Red Steer

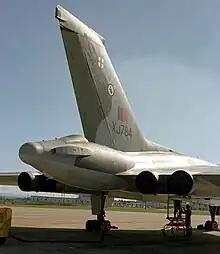
Red Steer at the tip of an Avro Vulcan's tailcone

Red Steer, also known as ARI 5919 and ARI 5952 depending on the version, was a tail warning radar used on the British V bomber force. Built by EKCO, it was developed from the experimental AI.20 radar for the English Electric Lightning. The Lightning required its radar to be remotely installed in the nose of the aircraft, and this made the set equally suitable for remote mounting in the tail of the bombers.